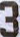
Number: 3